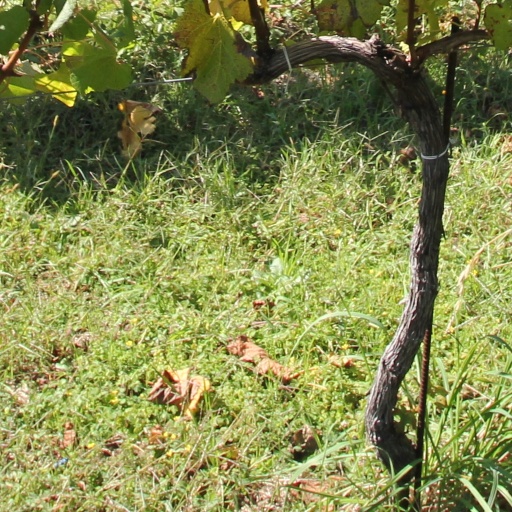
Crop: grape